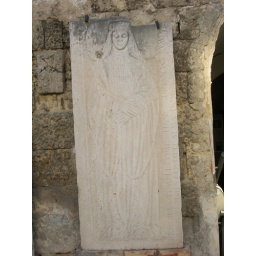
The lid of a lady's tomb, medieval. Castello Normanno-Svevo. Medieval castle in Bari, Italy in the Gipsoteca, the museum of stonework.